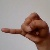
The image shows a hand gesture representing the letter 'J' in Indian Sign Language.